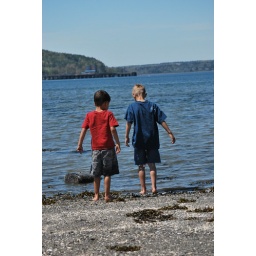
boys dipping feet in water sand bar